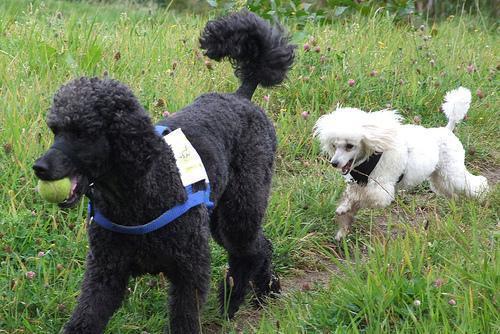
toy_poodle